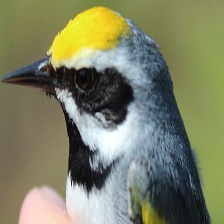
Species: GOLD WING WARBLER
Scientific name: VERMIVORA CHRYSOPTERA